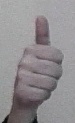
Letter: aleff